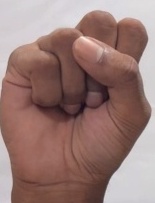
ASL sign: S